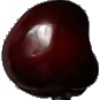
Label: cherry